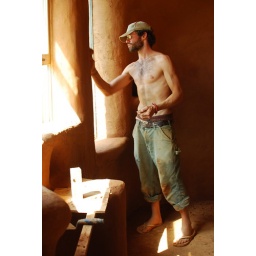
Hopefully a common picture in the future. Back to the basics in green building when needed.